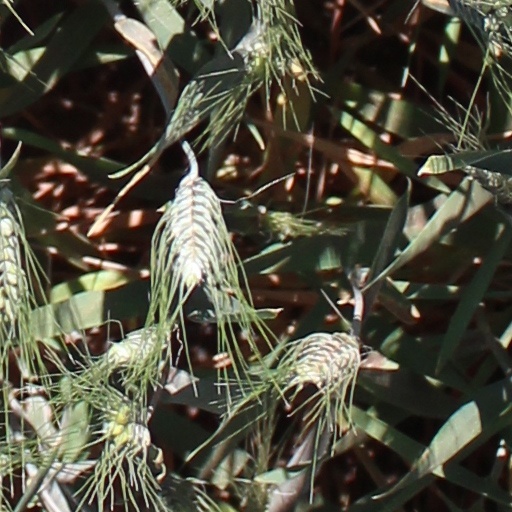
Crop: wheat